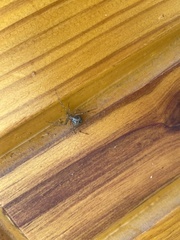
Species: Parasteatoda_tepidariorum